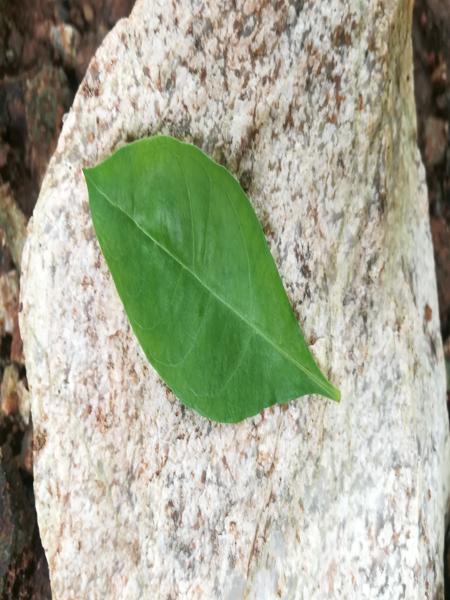
Plant: Henna